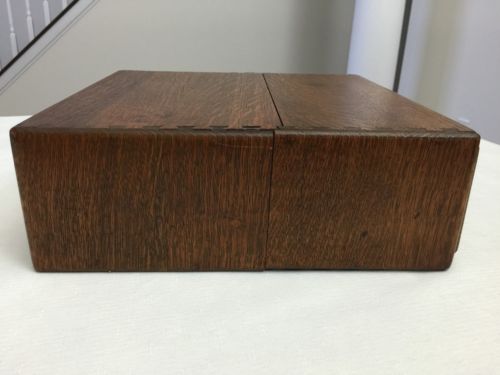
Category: cabinet